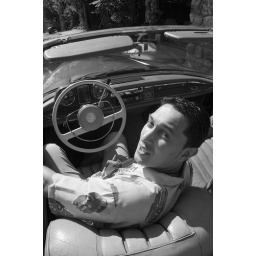
man is sitting in car